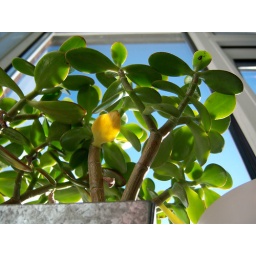
Money plant by kitchen window.